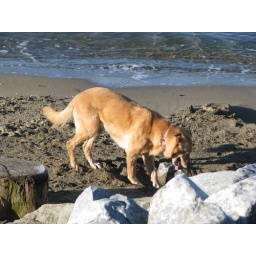
someone's cute best friend having a blast in the sand along the dog beach north of Vanier Park